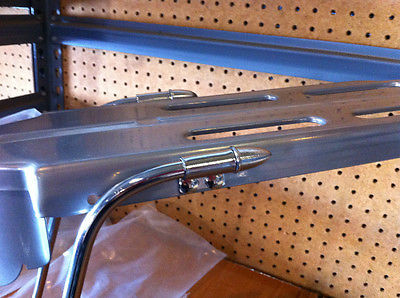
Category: bicycle